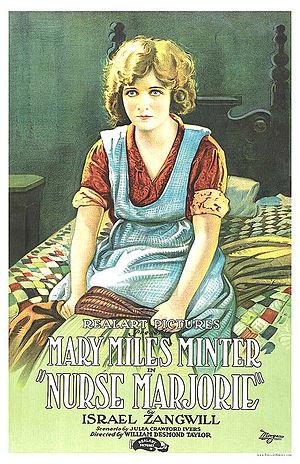
La Jolie Infirmière est un film muet américain réalisé par William Desmond Taylor, sorti en 1920.